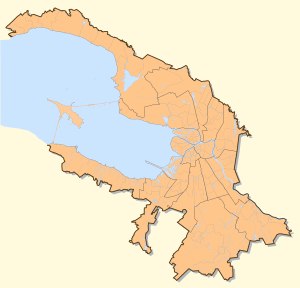
Nyenskans
beliggenhed i Rusland 59°56′39″N 30°24′25″Ø﻿ / ﻿59.9442°N 30.4069°Ø﻿ / 59.9442; 30.4069Koordinater: 59°56′39″N 30°24′25″Ø﻿ / ﻿59.9442°N 30.4069°Ø﻿ / 59.9442; 30.4069
Nyenskans var en svensk fæstning opført som støttepunkt i forsvaret af Ingermanland, beliggende ved Nevas udløb i Finske bugt. Den lå på et næs, som dannedes der, hvor den lille å Okhta flyder ud i Neva. I tilknytning til fæstningen byggedes byen Nyen. Rester af befæstningen kan endnu ses på Nevas nordøstlige strand efter passage af broen i Nevskij Prospekts østre del.